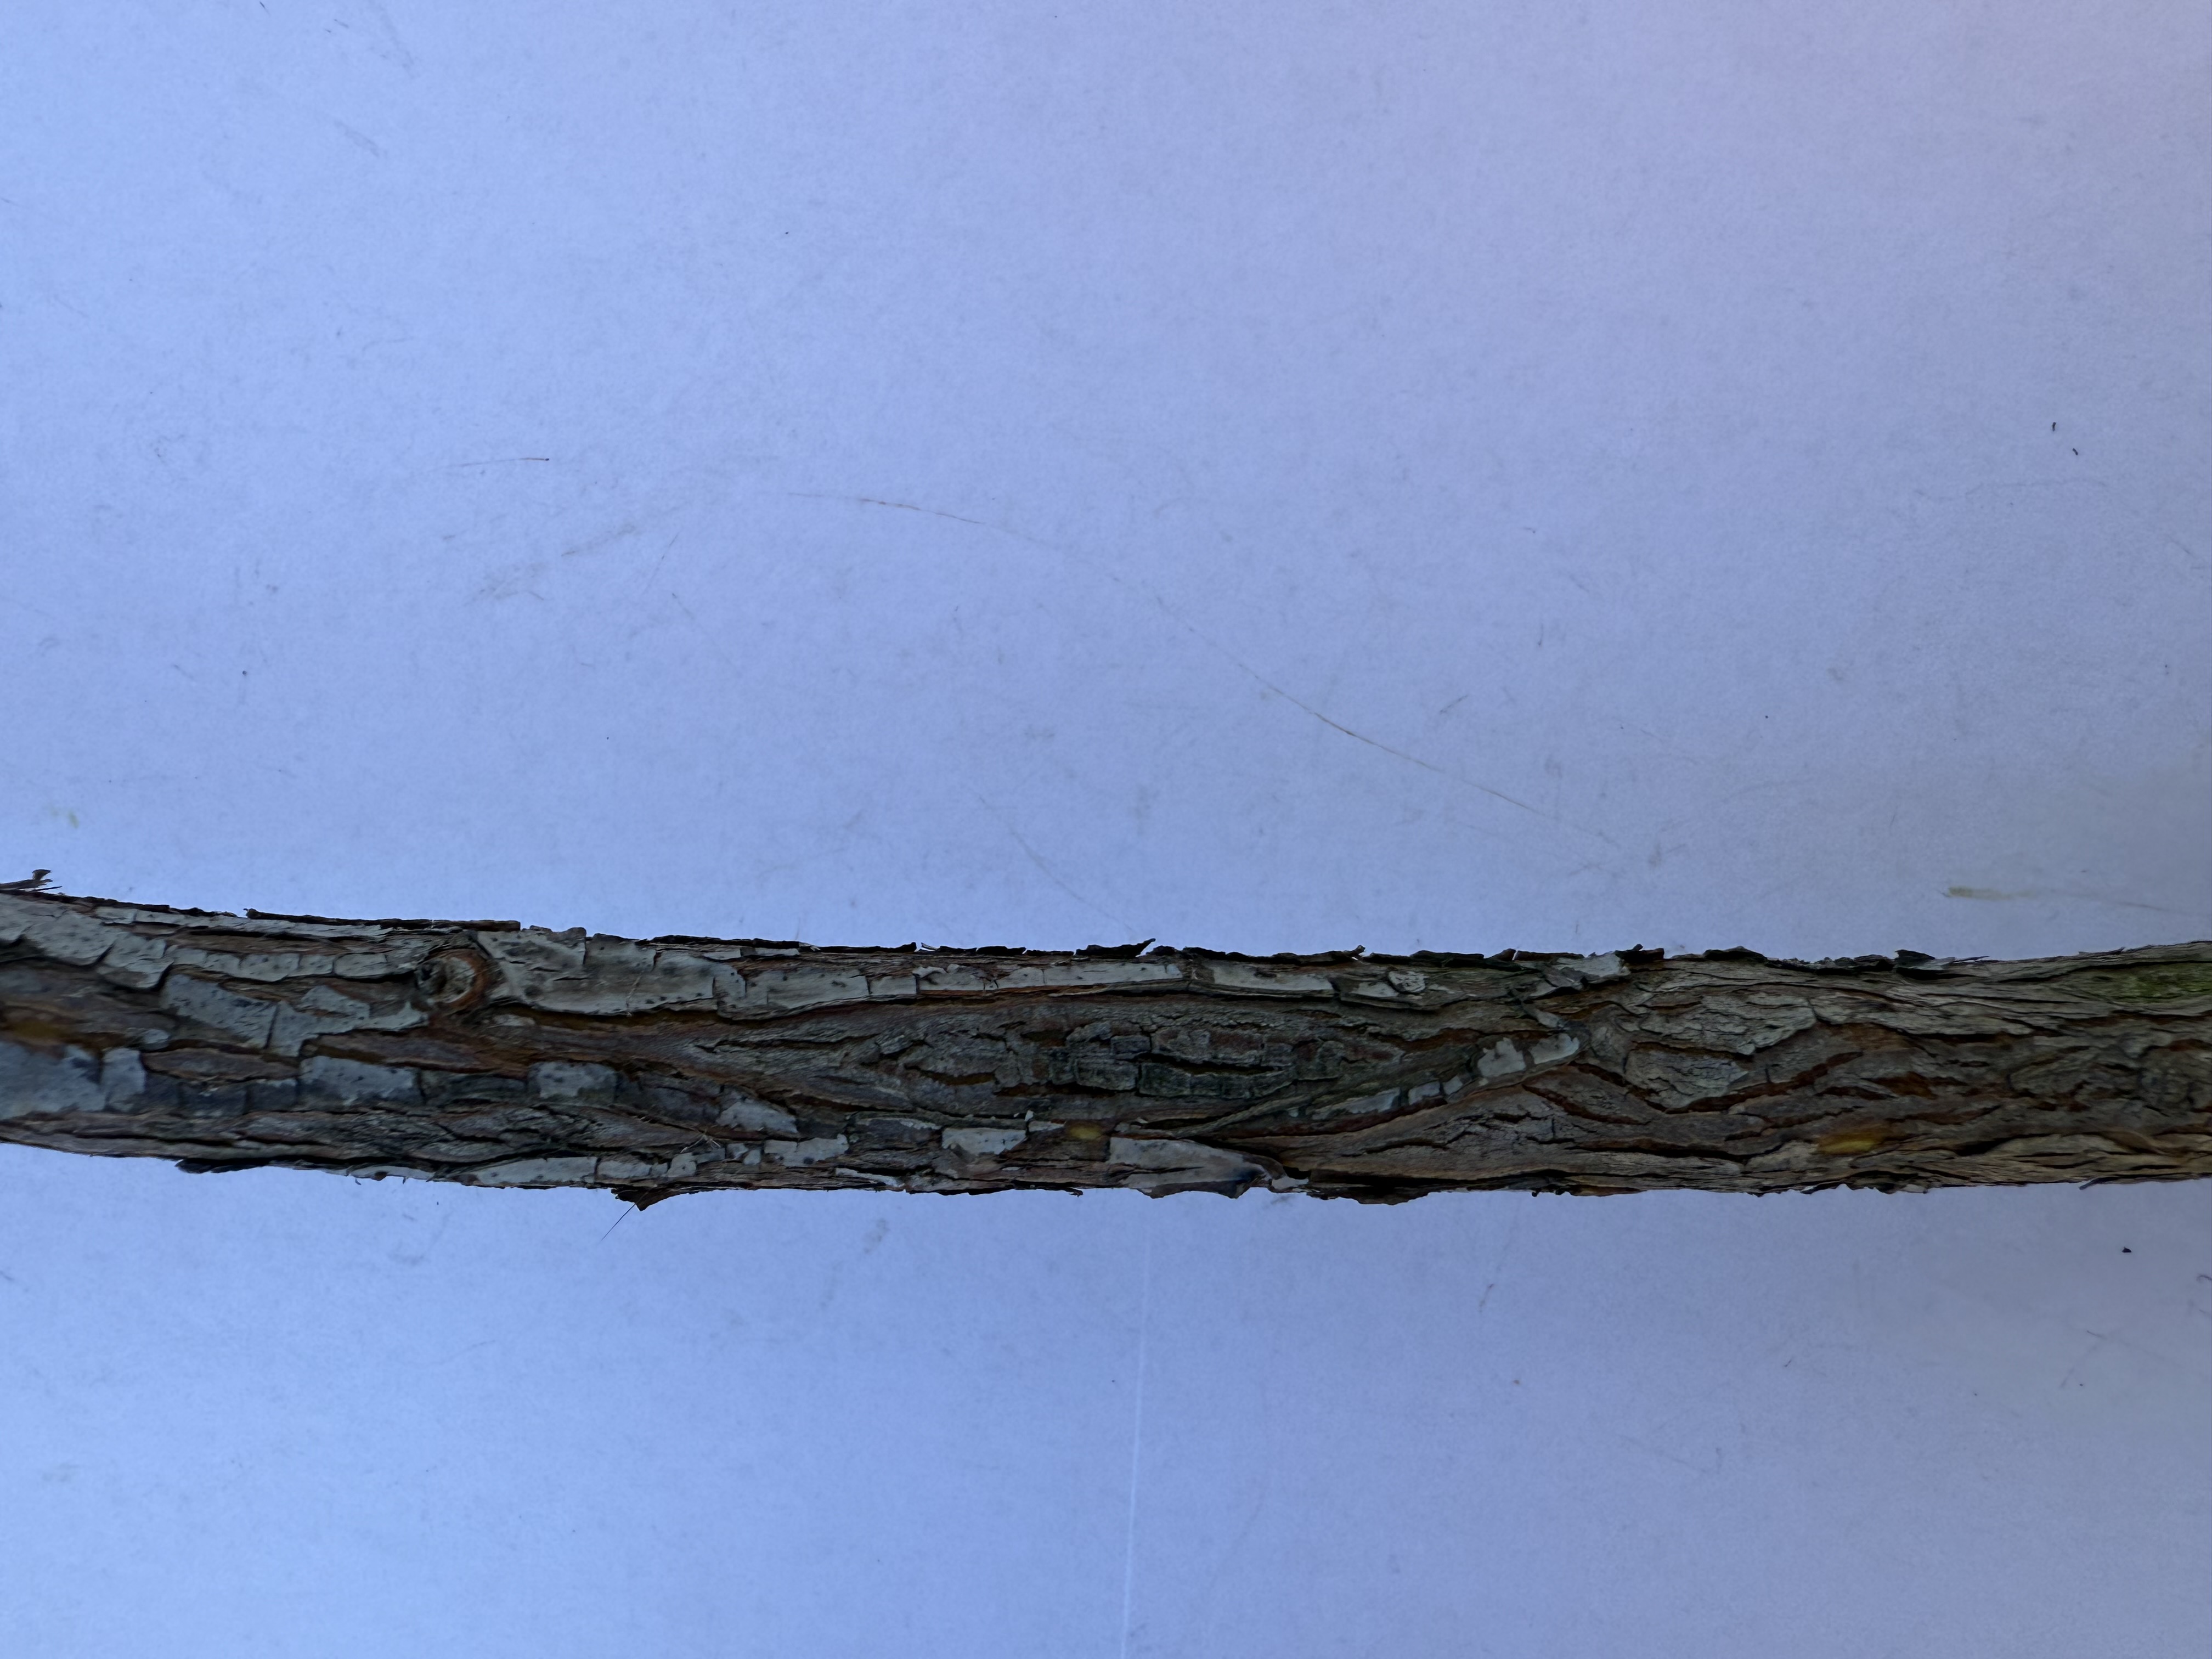
Variety: Wild Strawberry